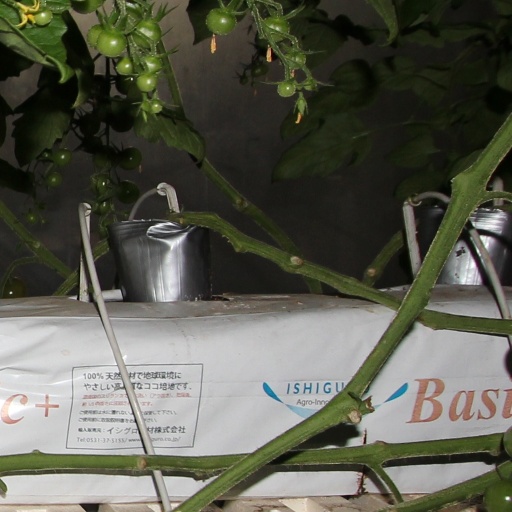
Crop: tomato